Civic Virtue

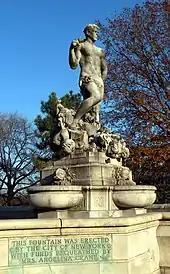
Dedication plaque

The marble fountain was commissioned in 1909 by Mayor George B. McClellan, Jr., with funds from a bequest by Angelina Crane, and cost US$90,000 to complete. The 17-foot sculpture group depicts a heroic-sized male nude, "Civic Virtue" (often mistaken for "Hercules"), with sword on shoulder, standing above two writhing female figures – the sirens of "Vice" and "Corruption." The sirens, with the heads and torsos of women and the tails of serpents, have failed in capturing the man, and are caught in their own nets. Although there is a legend that bodybuilder Charles Atlas posed for the male figure, a 1922 article identifies the model as Edward Raffo, an Italian-American bicyclist. The sculpture group was placed upon a square pedestal adorned with dolphin heads that spewed water into basins attached to its sides. The water spilled from the basins into a pool shaped like an irregular cross, set upon a 3-stepped plinth.